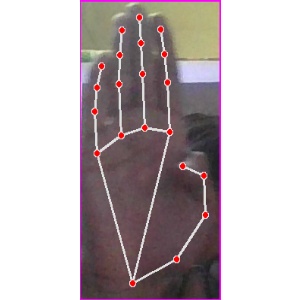
अक्षर: झ